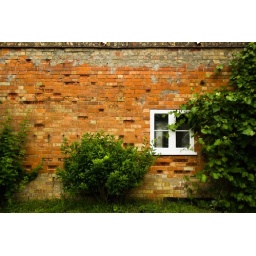
... the window hiding in the wall ...